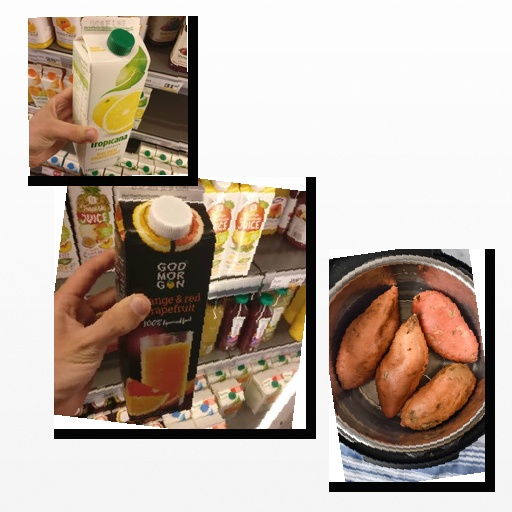
Food items: sweet_potato, golden_grapefruit_juice, orange_red_grapefruit_juice